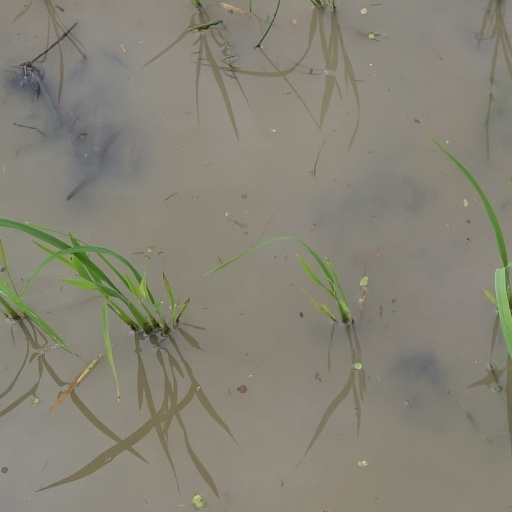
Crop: rice